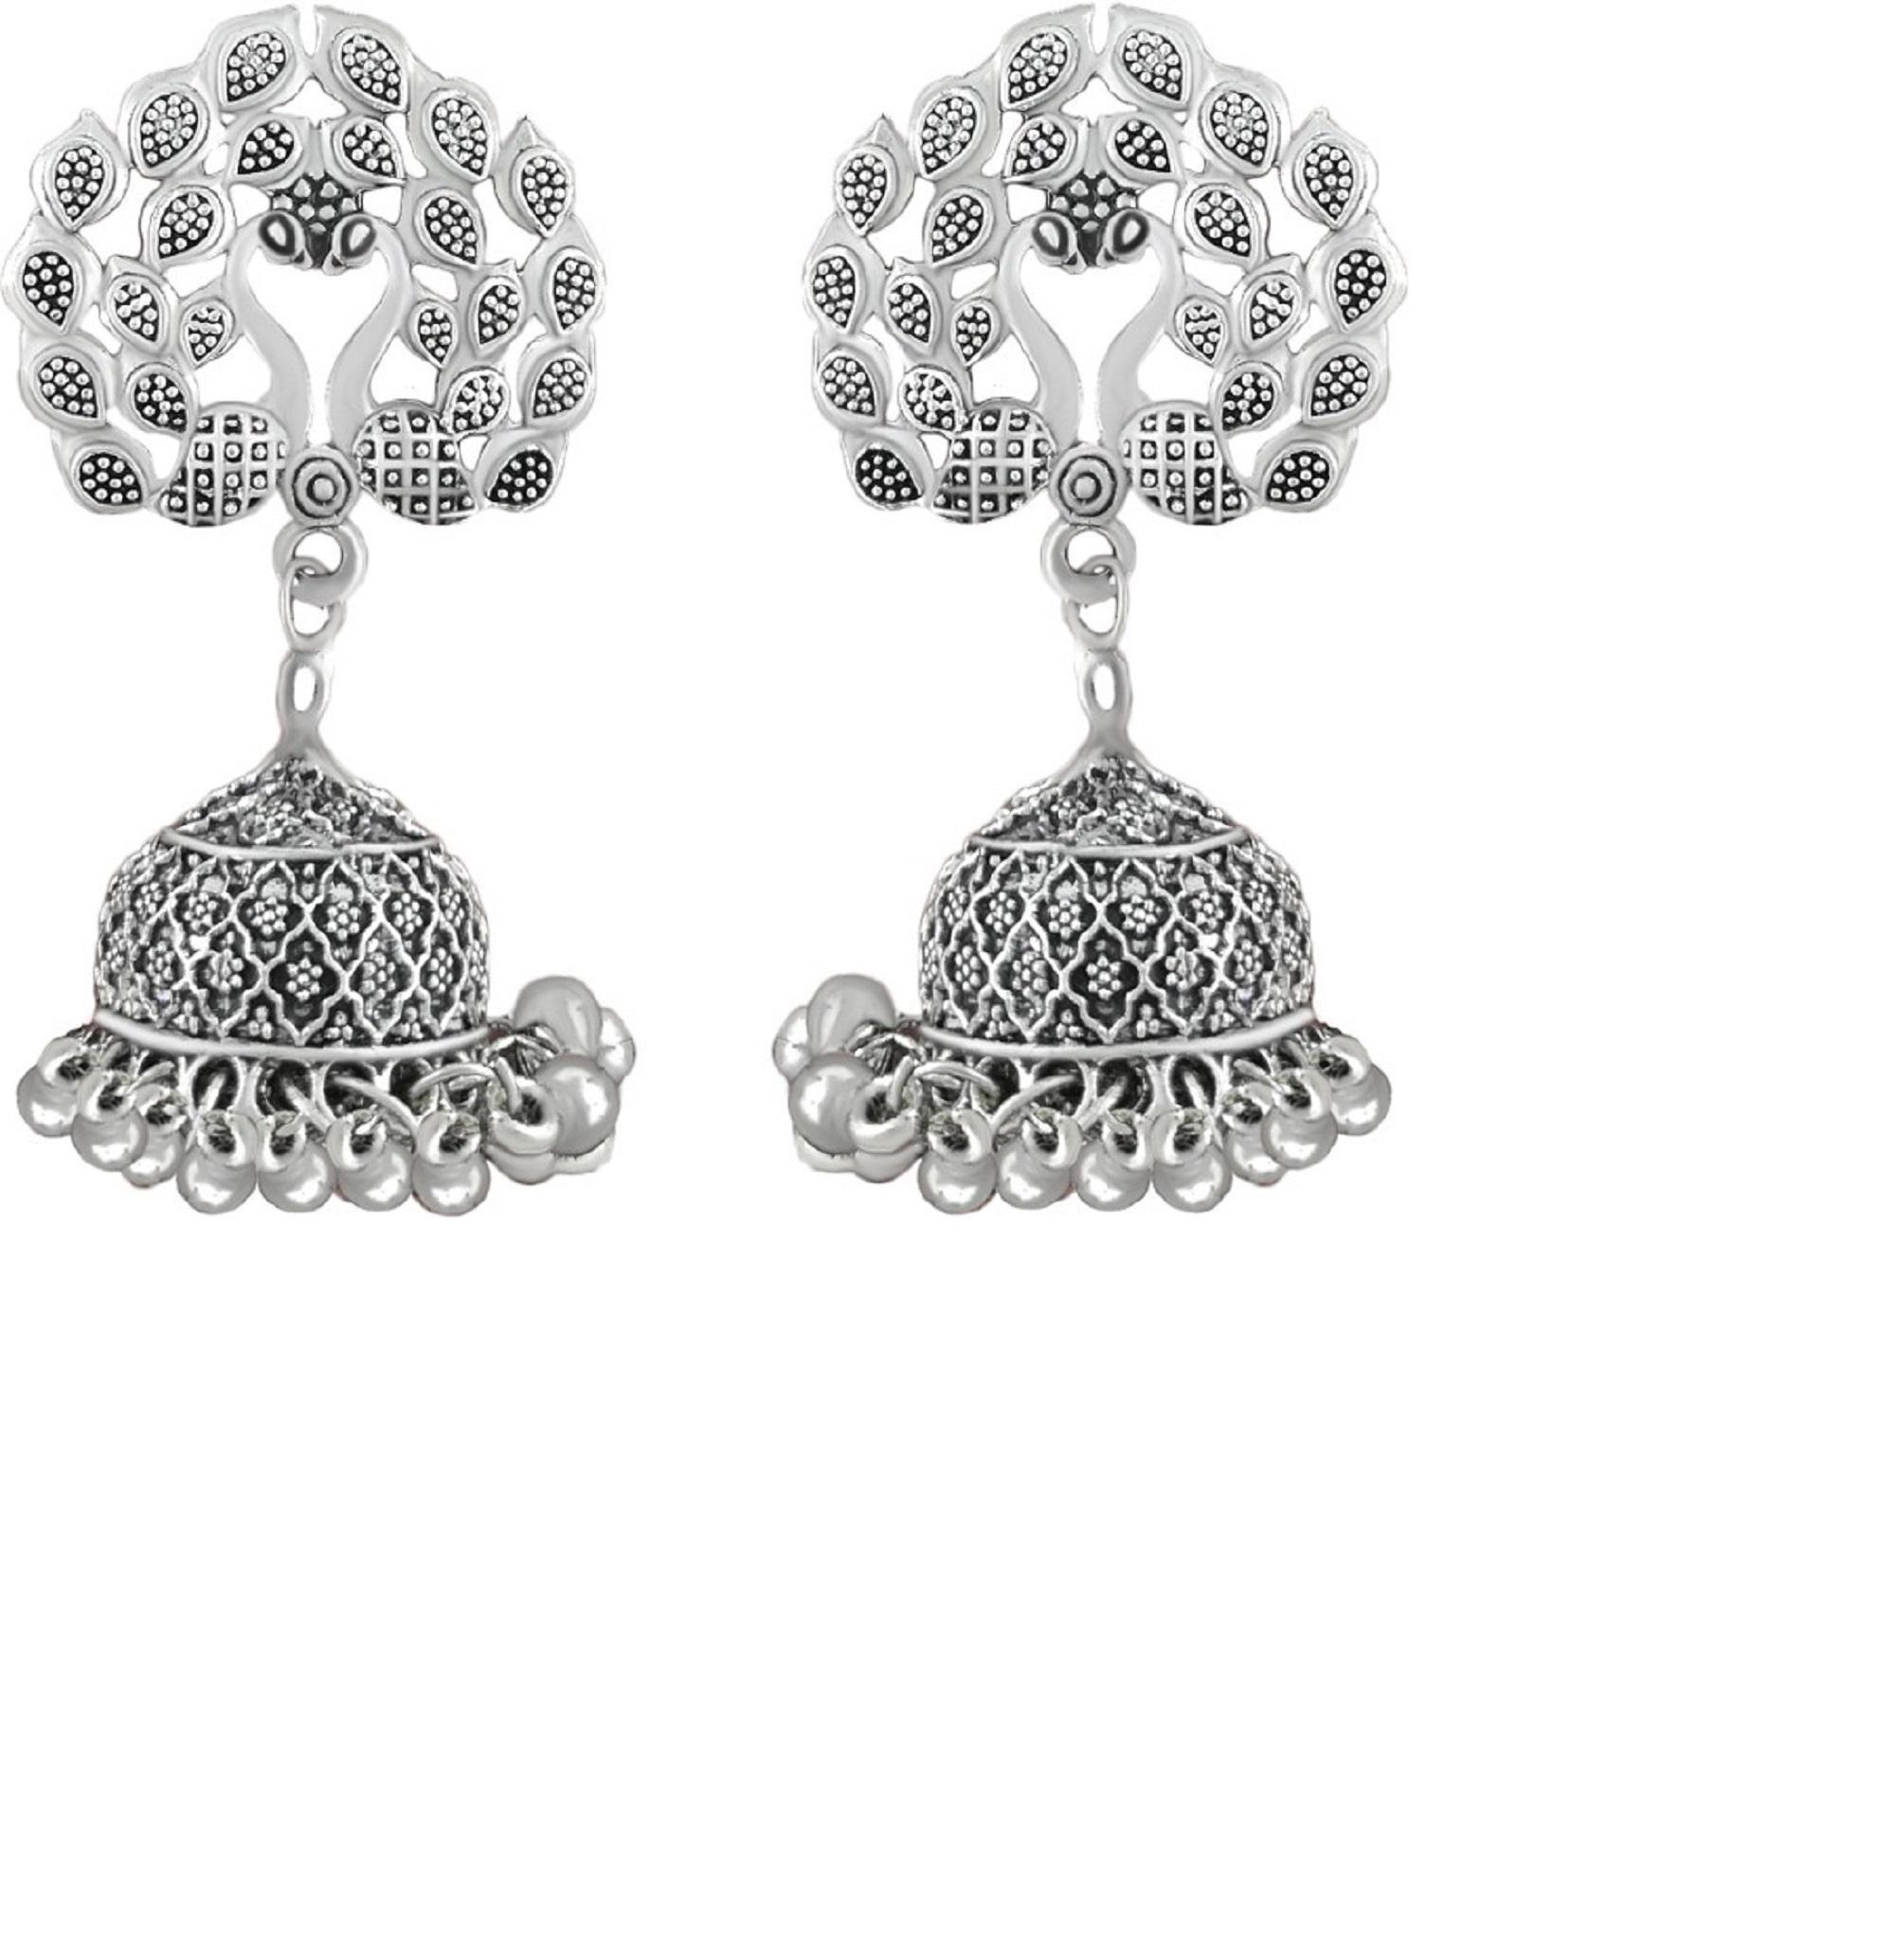
Gift Nest CHP130 GoldPlated Ganesha Ganpati Pendant for Unisex
Type: Necklaces & Pendants
Brand: GIFT NEST
Price: Rs. 259
 GIFT NEST The layered design adds depth and dimension to the necklace, creating an elegant and fashionable accessory that can enhance both formal and casual outfits.This pearl necklace is a versatile piece that can be worn on special occasions, such as weddings, parties, or formal events.
Features: Base Metal - Alloy,Plating - Gold Plated,Type - Pendant with Chain,Sizes - Free Size